Sailing at the 1924 Summer Olympics – Monotype

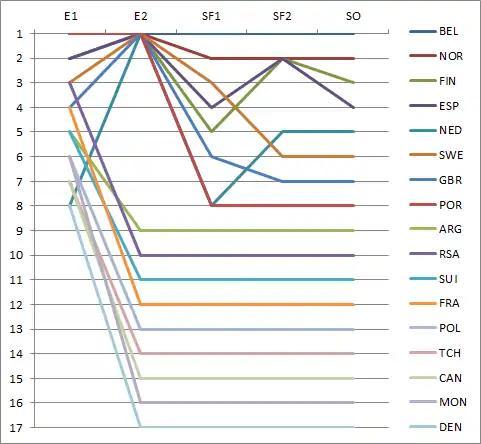
Graph showing the daily standings in the French National Monotype during the 1924 Summer Olympics

Since Norway won from Finland and Finland from Spain in the first semi final and since Finland won from Spain and Spain from Norway in the second semi final there was a tie between those countries. This tie was broken by a Sail-off (Race 5).